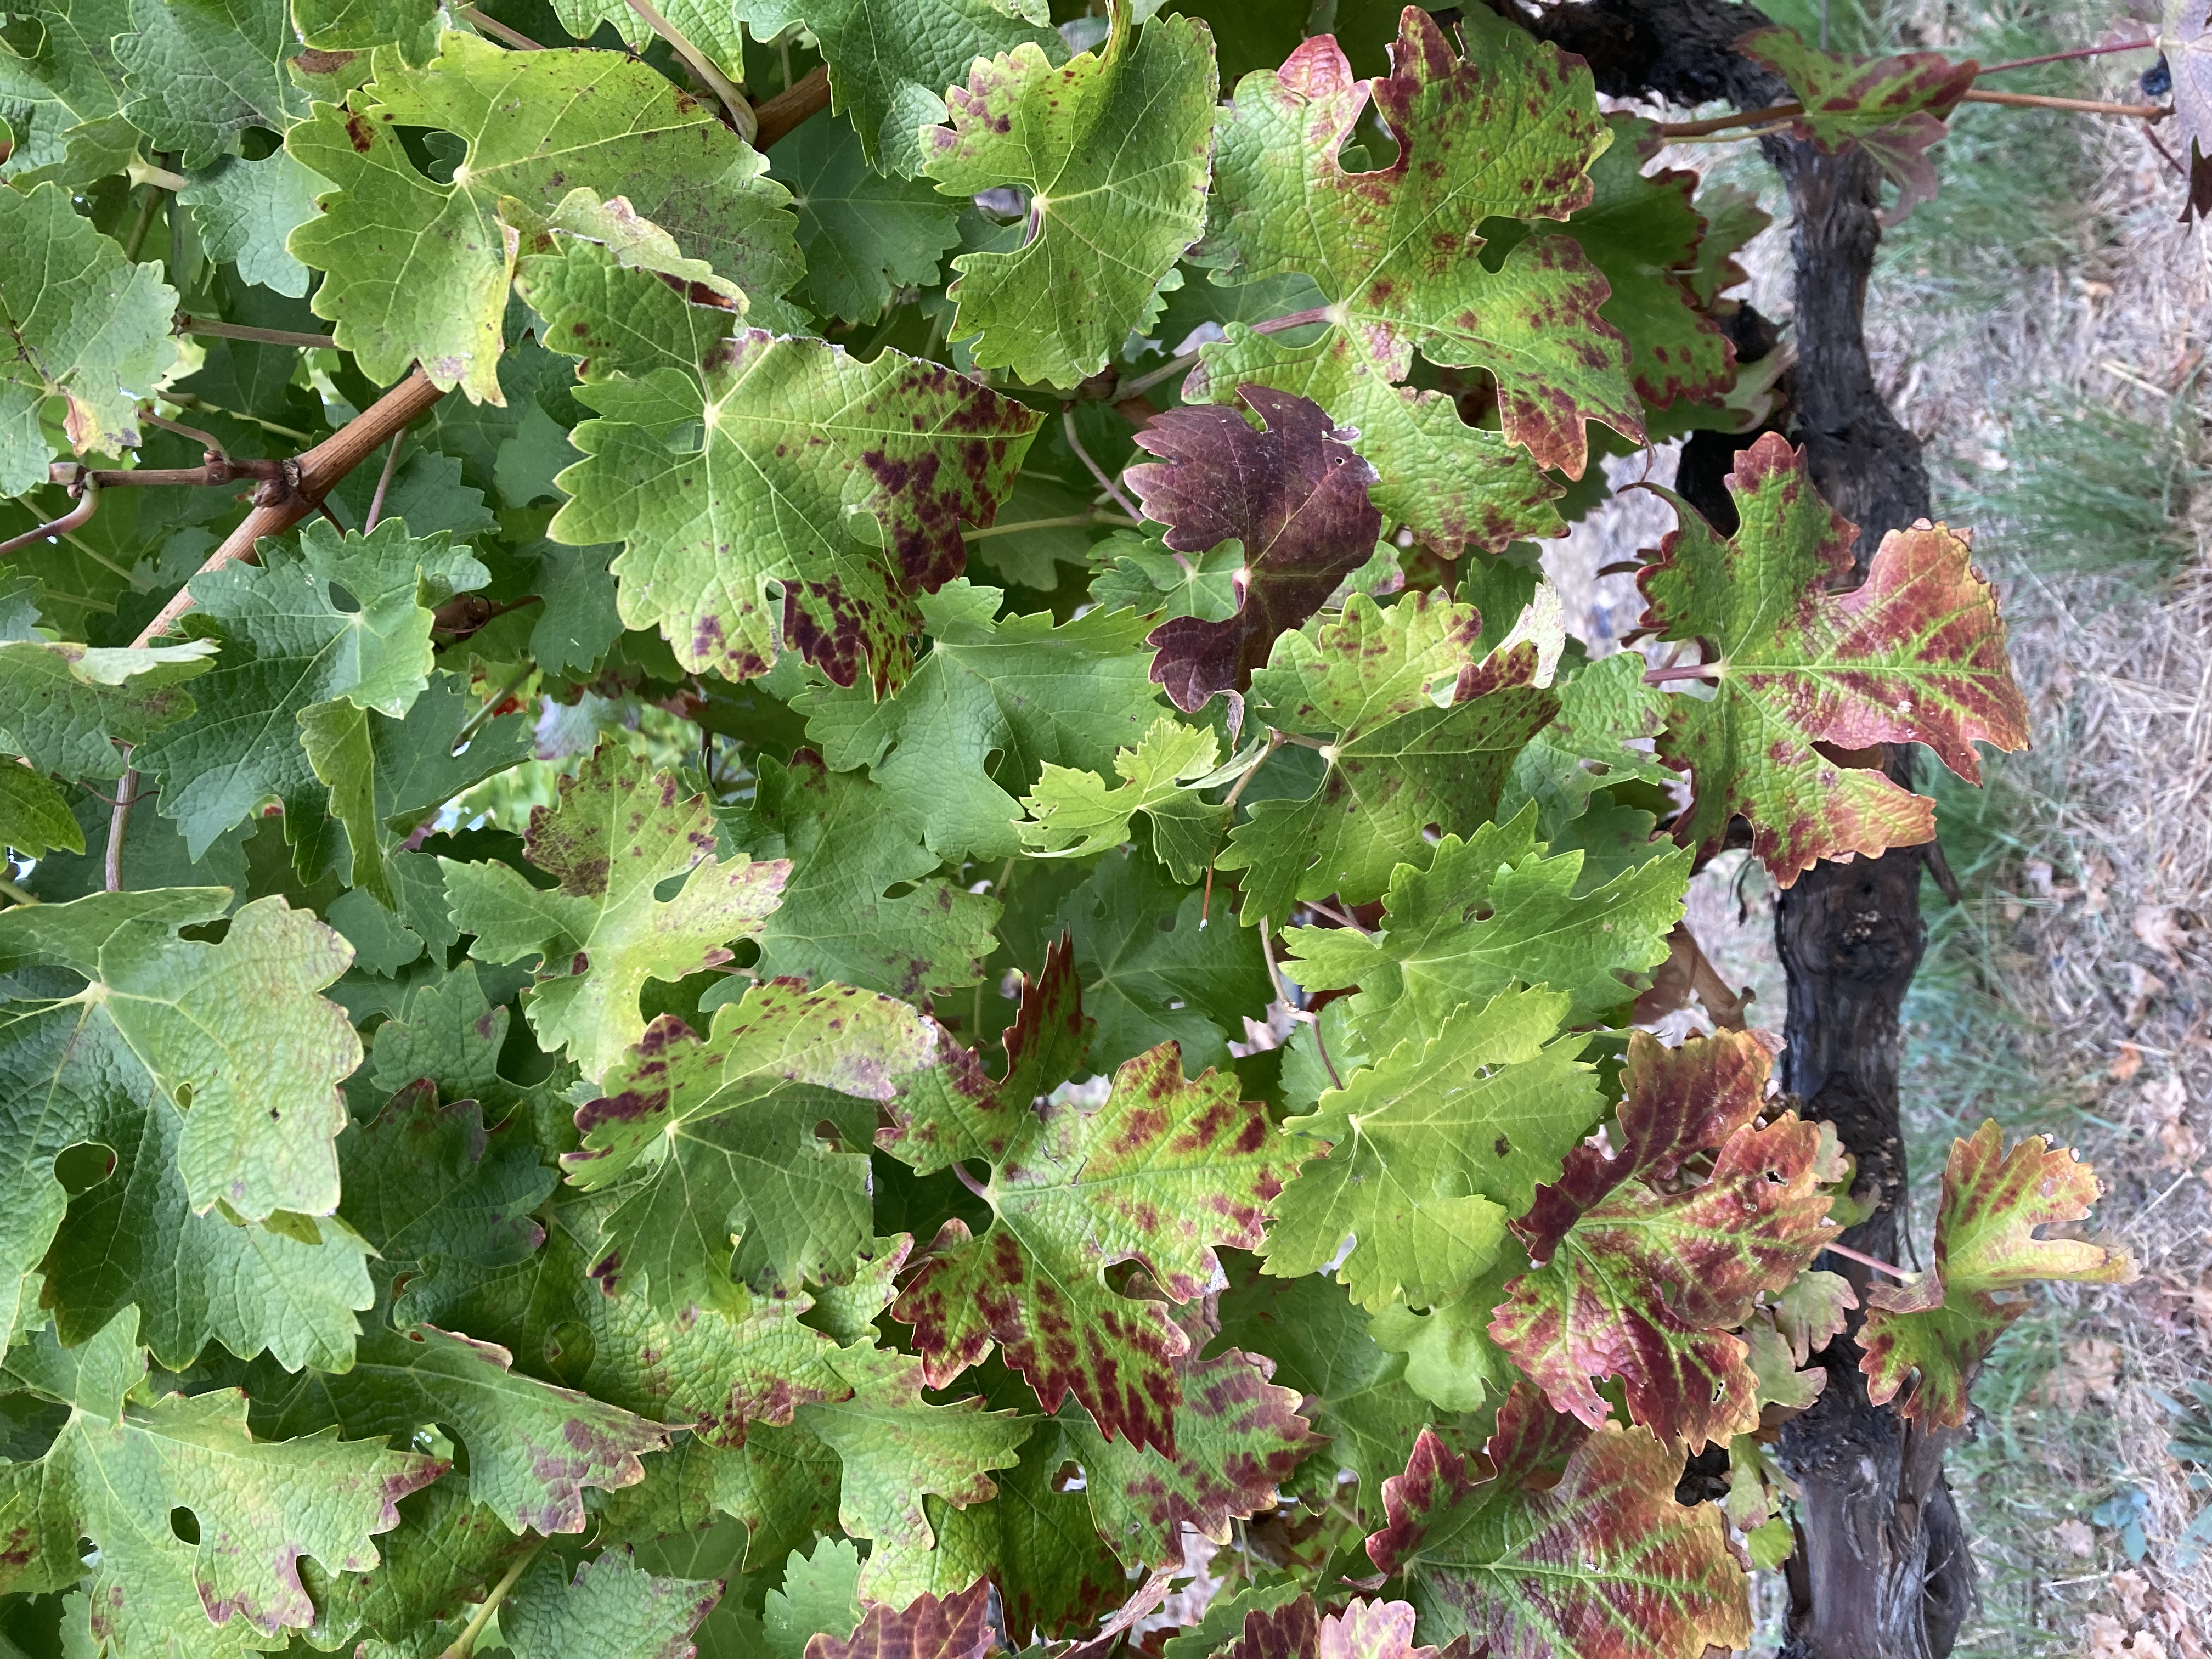
Label: Leafroll 3